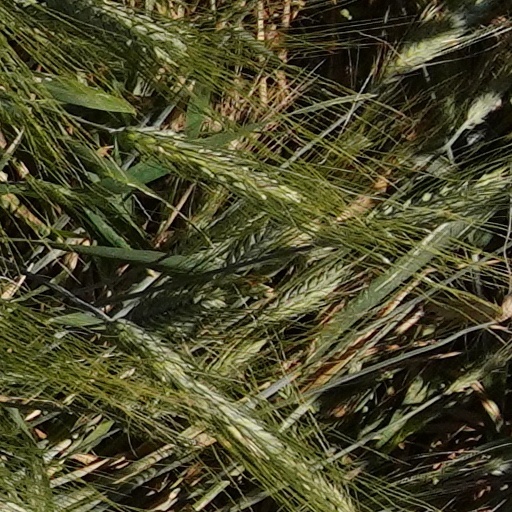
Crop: wheat